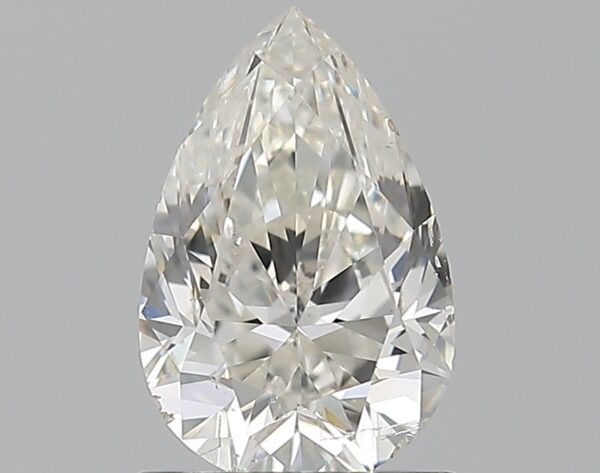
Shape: pear
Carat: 0.9
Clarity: SI2
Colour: I
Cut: EX
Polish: EX
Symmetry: VG
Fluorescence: ST
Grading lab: GIA
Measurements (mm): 8.14 x 5.35 x 3.38